Free jazz

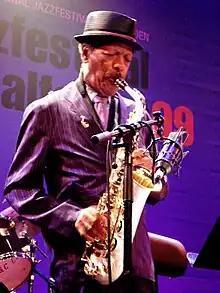
Coleman in 2009

Keith Johnson of AllMusic describes a "Modern Creative" genre, in which "musicians may incorporate free playing into structured modes—or play just about anything." He includes John Zorn, Henry Kaiser, Eugene Chadbourne, Tim Berne, Bill Frisell, Steve Lacy, Cecil Taylor, Ornette Coleman, and Ray Anderson in this genre, which continues "the tradition of the '50s to '60s free-jazz mode".